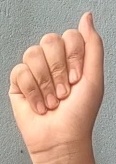
ASL sign: A